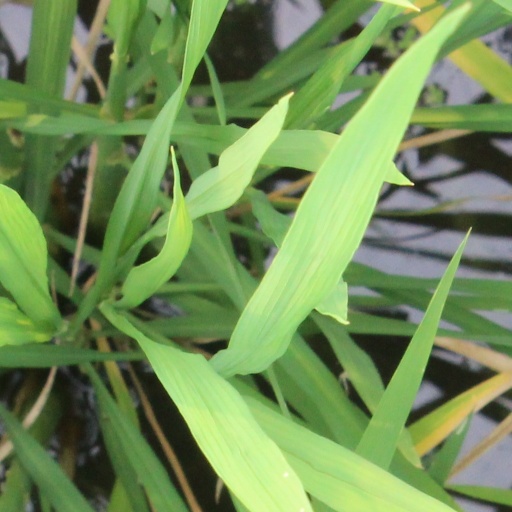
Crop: rice